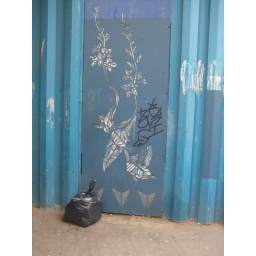
Beautiful metal door under an un-beautiful bridge